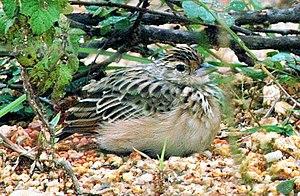
L'Alouette du Dekkan est une espèce d'oiseaux appartenant à la famille des Alaudidae. Cette espèce était considérée par le passé comme une sous-espèce de Alouette du Siam.